Crescentia alata

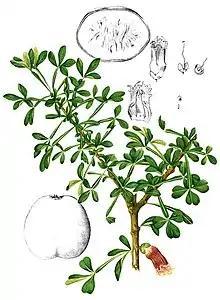
"C. alata" diagram.

Crescentia alata, variously called Mexican calabash, jícaro, morro, morrito, or winged calabash, is a plant species in the family Bignoniaceae and in the genus "Crescentia", native to southern Mexico and Central America south to Costa Rica.